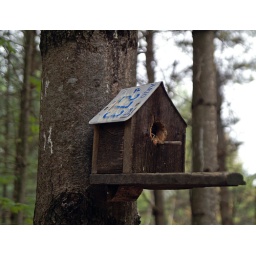
May 17 127/366. Home made bird house with a tin roof, only found in cottage country.